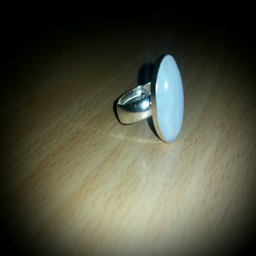
blue lace agate ring this gemstone 's graceful and circular design has a positive effect on emotions and attitudes .